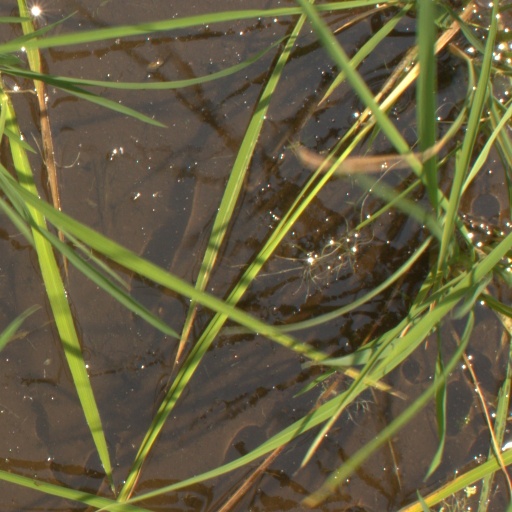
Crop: rice